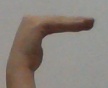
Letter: haa